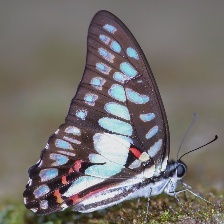
Species: GREAT JAY